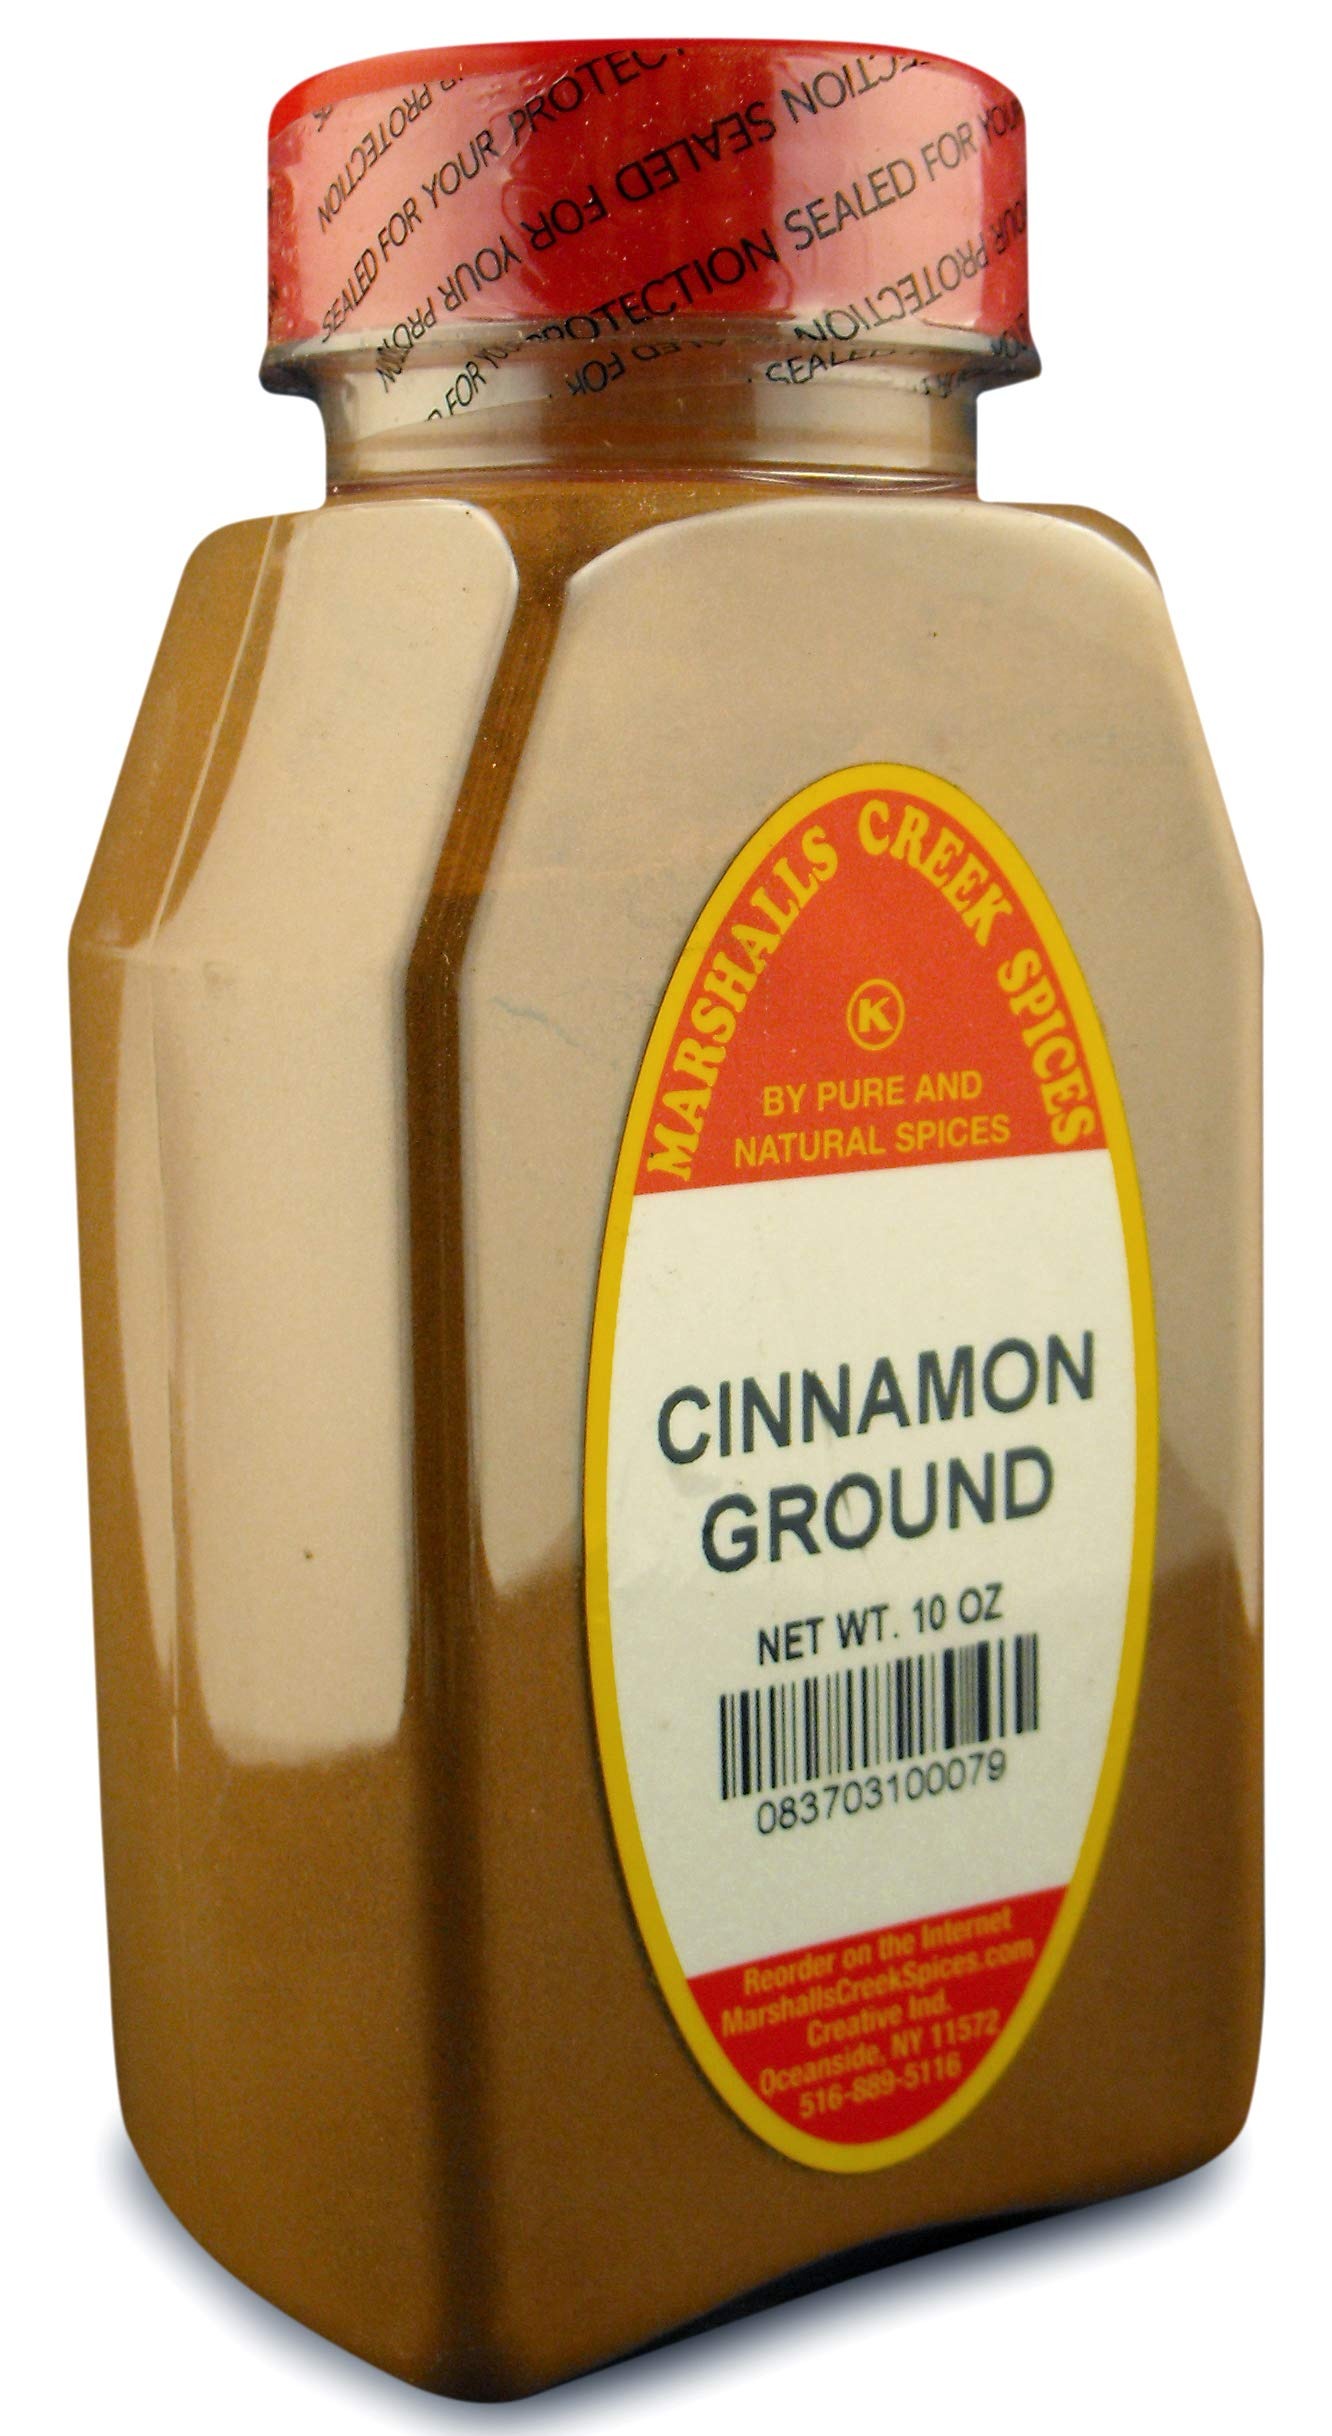
Item Name: Marshalls Creek Spice Co. CINNAMON GROUND 10 oz
Bullet Point 1: Marshall's Creek Spices buys in small quantities and packs weekly providing the freshest spices possible. Fresher spices means more flavor and a longer shelf life.
Bullet Point 2: No Fillers
Bullet Point 3: No MSG
Bullet Point 4: All Natural, Kosher
Bullet Point 5: All Natural with no fillers or MSG always fresh and pure
Value: 10.0
Unit: Ounce

Price: 11.98